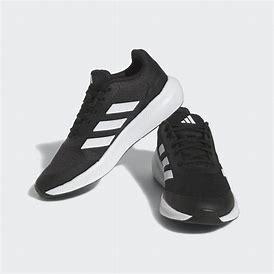
Brand: Adidas
Model: Runfalcon